Valeria Maximilla

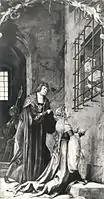
Empress "Faustina" visiting St. Catherine

Maximilla may be the nameless queen who appears in the hagiography of St. Catherine of Alexandria by Jacobus de Voragine (one of the fantastic stories in the "Golden Legend"). In this story, the queen converted to Christianity after meeting with Catherine, and the both of them were then tortured and executed by Maxentius, depicted here as a persecutor of Christians.